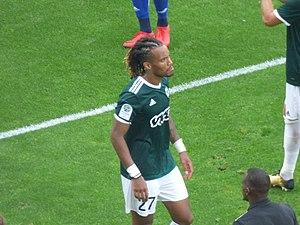
Julio Donisa après le match RC Lens / Red Star, comptant pour la deuxième journée du championnat de France de Ligue 2 2018-2019 au Stade Bollaert-Delelis, le 4 août 2018.
Julio Donisa, né le 15 janvier 1994 à L'Haÿ-les-Roses, est un footballeur français, international martiniquais, évoluant au poste d'attaquant avec Le Mans FC en National.